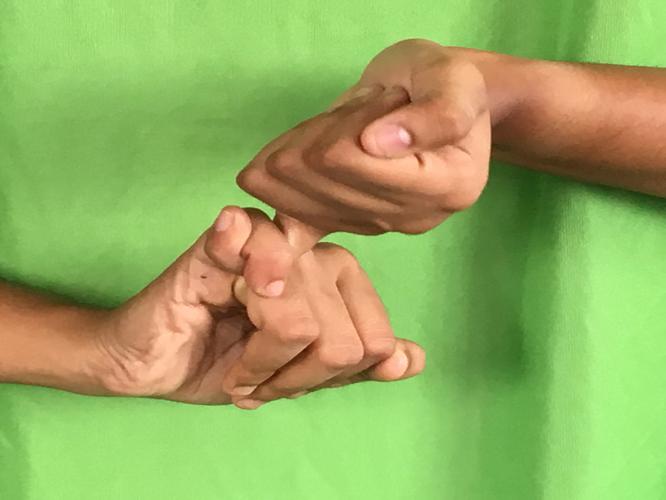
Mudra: Kilaka
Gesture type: double_hand